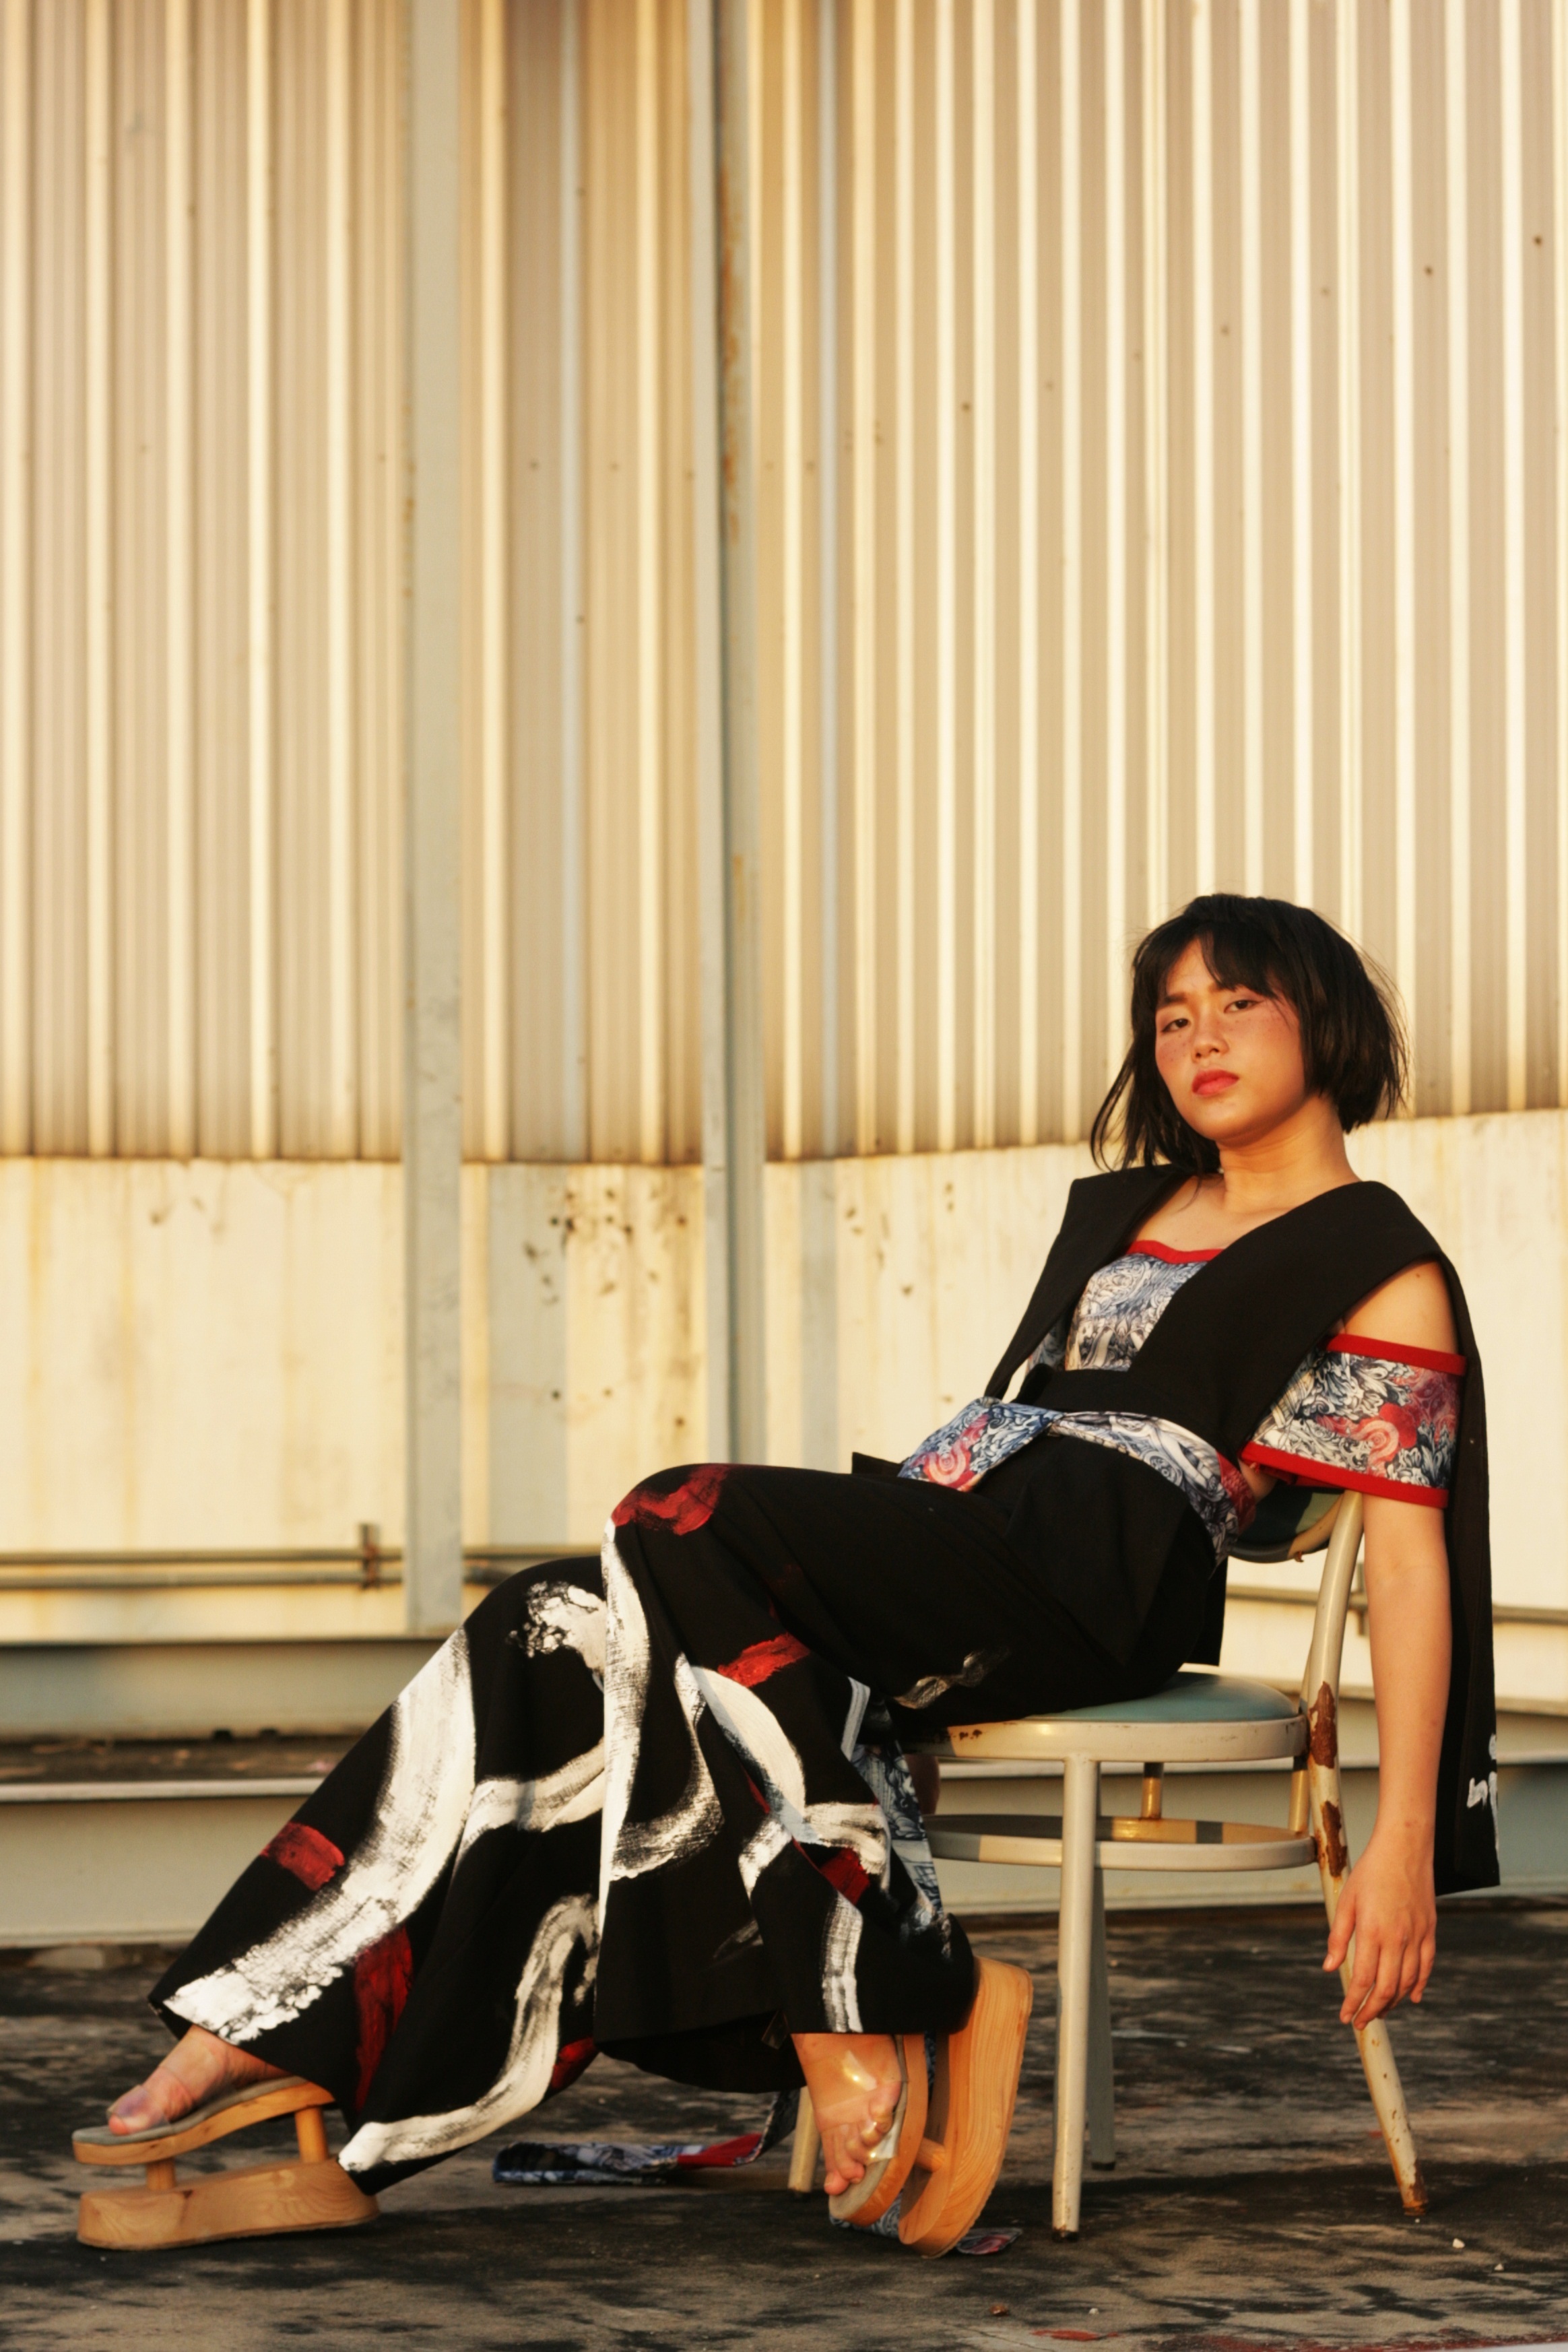
sitting, fashion, lady, photo shoot, human positions